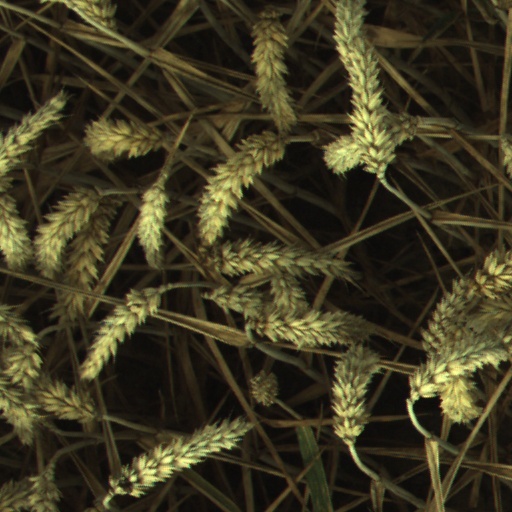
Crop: wheat